Thornaby-on-Tees

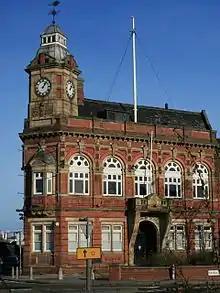
Thornaby Town Hall

In the late 2000s, Thornaby Pavilion was designated as the new town centre. Housing around the shops were cleared and new shops built opposite the older shops to form a pedestrian high street. An official relaunch event was held in the now Thornaby town centre on 25 April 2009. High rises flats in the town centre have been demolished and with the towns fund, they are plans for the former Npower offices site are planned to be demolished and a replacement for Thornaby Pool, an indoor baths on Thornaby Road, built in its place. The former Golden Eagle Hotel is also to be demolished.